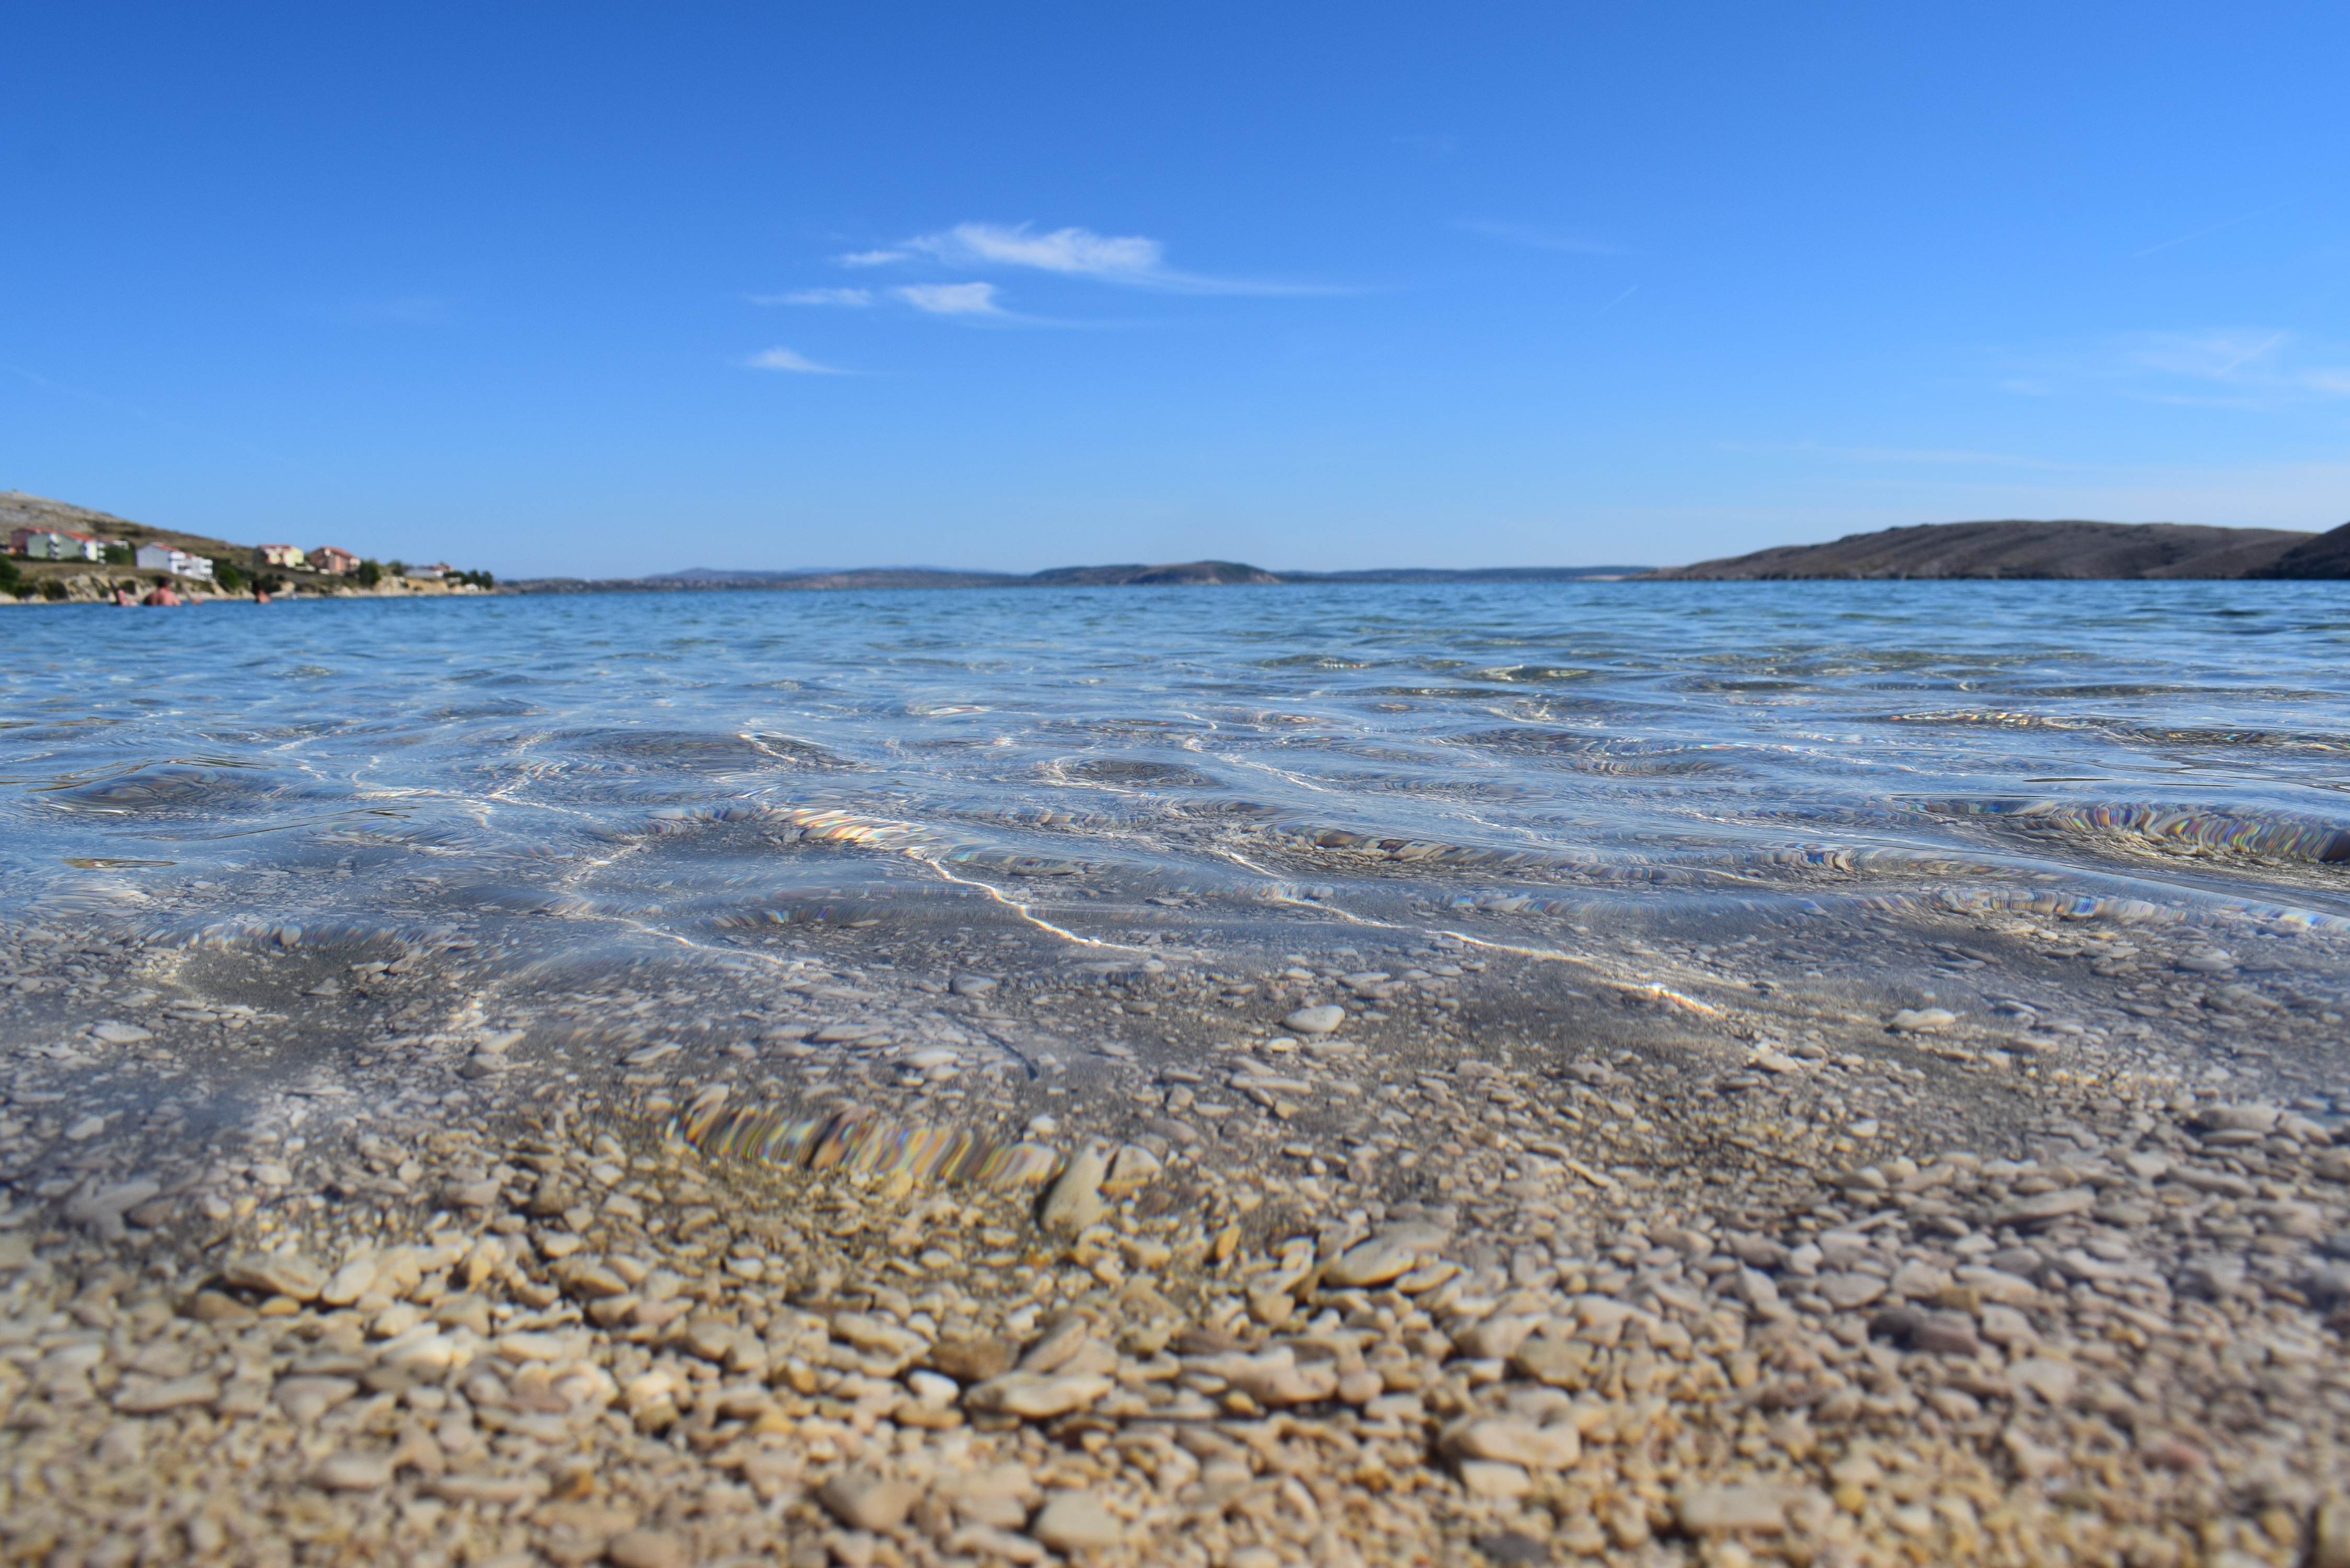
beach, sea, coast, sand, rock, ocean, horizon, shore, wave, lake, bay, blue, body of water, croatia, habitat, cape, adriatic sea, viz, pag, mudflat, natural environment, wind wave